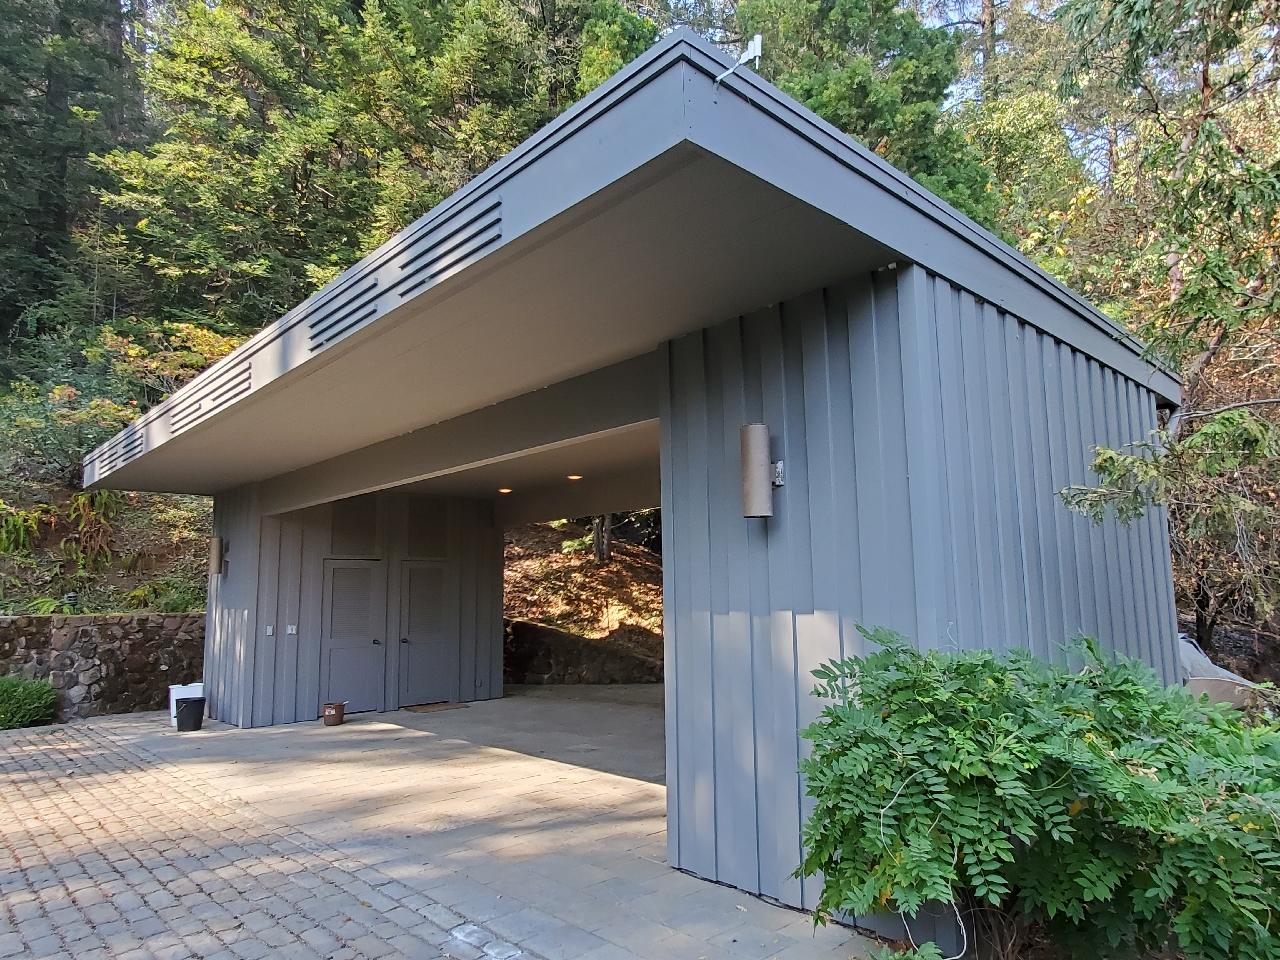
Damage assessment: no_damage